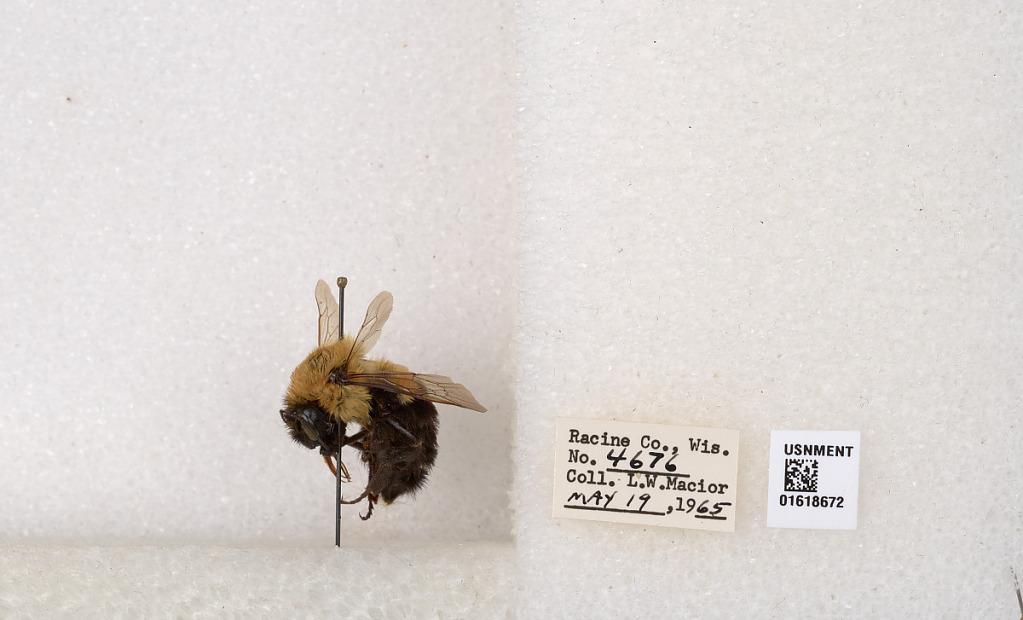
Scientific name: Bombus impatiens Cresson
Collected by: L. Macior
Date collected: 1965-5-19
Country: United States
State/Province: Wisconsin
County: Racine
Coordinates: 42.7299, -87.8123